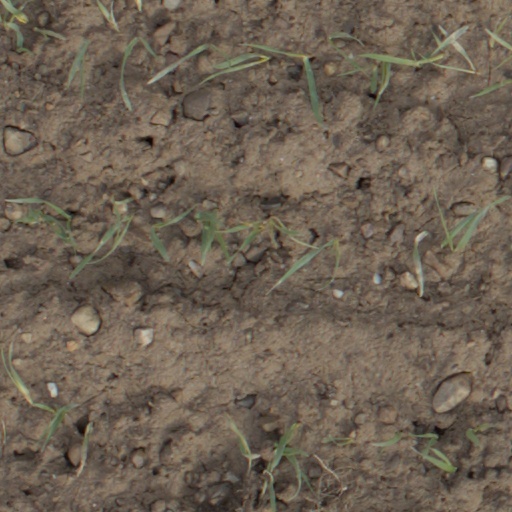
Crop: wheat